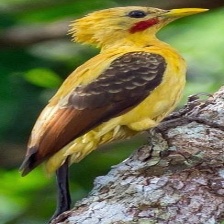
Species: CREAM COLORED WOODPECKER
Scientific name: CELEUS FLAVUS